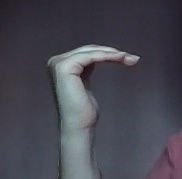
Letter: haa